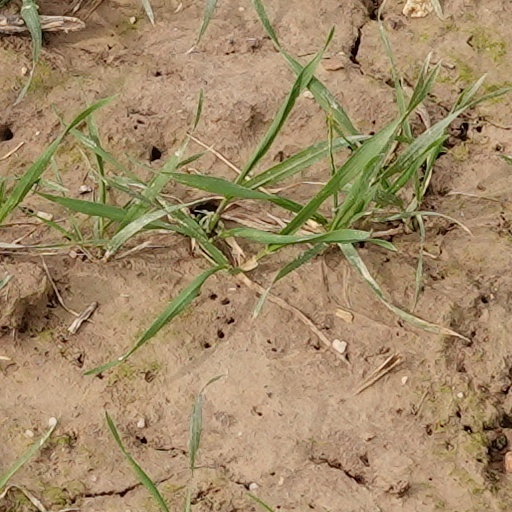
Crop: wheat